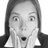
Emotion: surprise